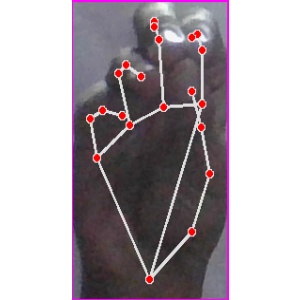
अक्षर: ङ